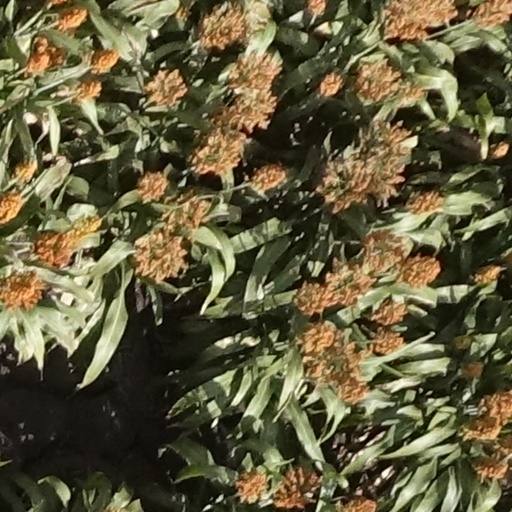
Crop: sorghum